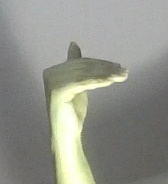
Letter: khaa